The Meteors

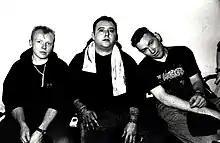
The Meteors, early 1990s

The band made their first TV appearance on Thames TV afternoon show "White Light" in late 1980. The Meteors made a short film in late 1980 with comedian Keith Allen called "Meteor Madness". It was released as a double feature with 2 Tone ska film "Dance Craze" in March 1981. The movie featured four songs, which made it onto the band's first vinyl single first issued on Ace Records and later on Big Beat. The tracks were also issued as a rare 12" mini-album called "The Meteors Meet Screaming Lord Sutch". Soon after that, they issued the double A-side anthems "Radioactive Kid" and "Graveyard Stomp". A session was recorded for the John Peel BBC radio show in June 1981. Again, to date, these tracks have never been officially released. In August 1981, the band were signed to Island Records and recorded their first full-length album, "The Case Of The Meteors In Heaven", and 7" single, "The Crazed". The Meteors have gone through many line-up changes since, with Fenech being the only original member to date. Fenech has also released solo albums and played in side projects including The Legendary Raw Deal (rockabilly), The Surfing Dead (instrumental), and The Murder Brothers. Fenech also helped the young Austrian band Sir Psyko & His Monsters by mixtaping their album "Reaperstale" as well as in recording one of the live shows in 2012 in Berlin called "Welcome to Our Hell".